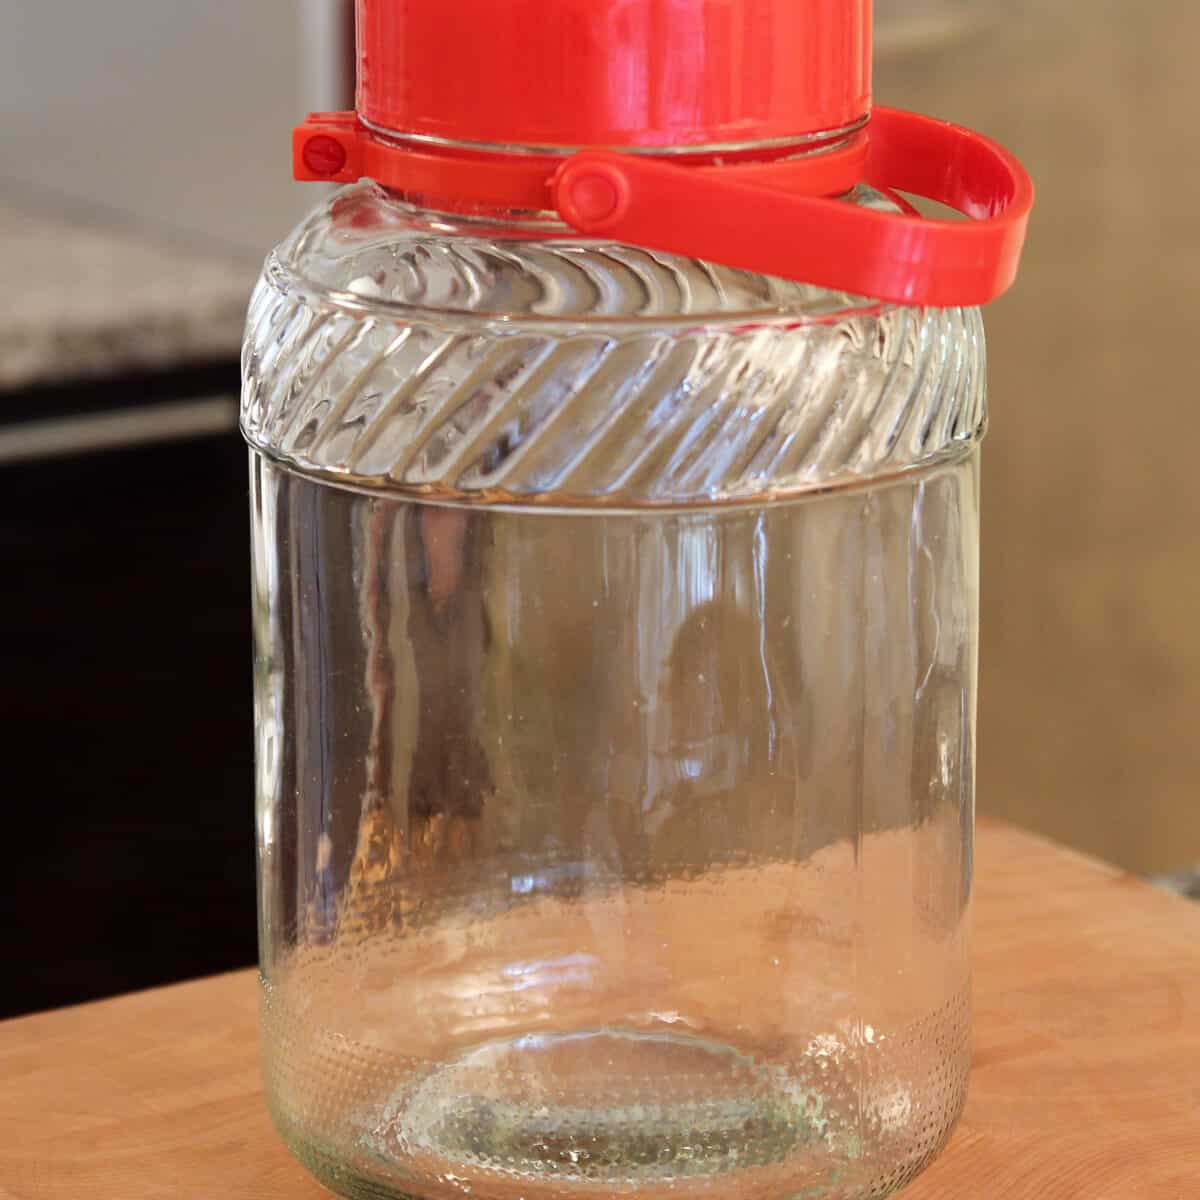
Waste category: glass